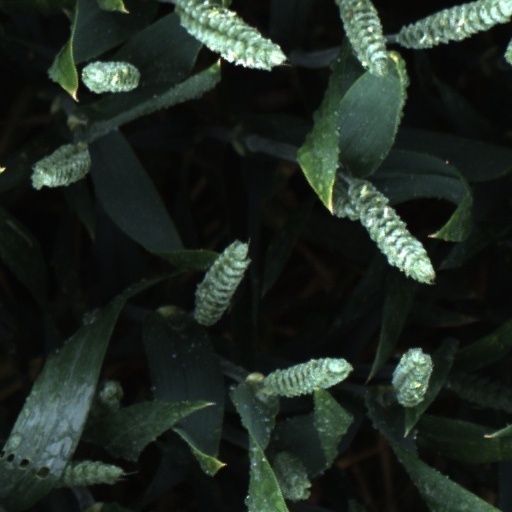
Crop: wheat